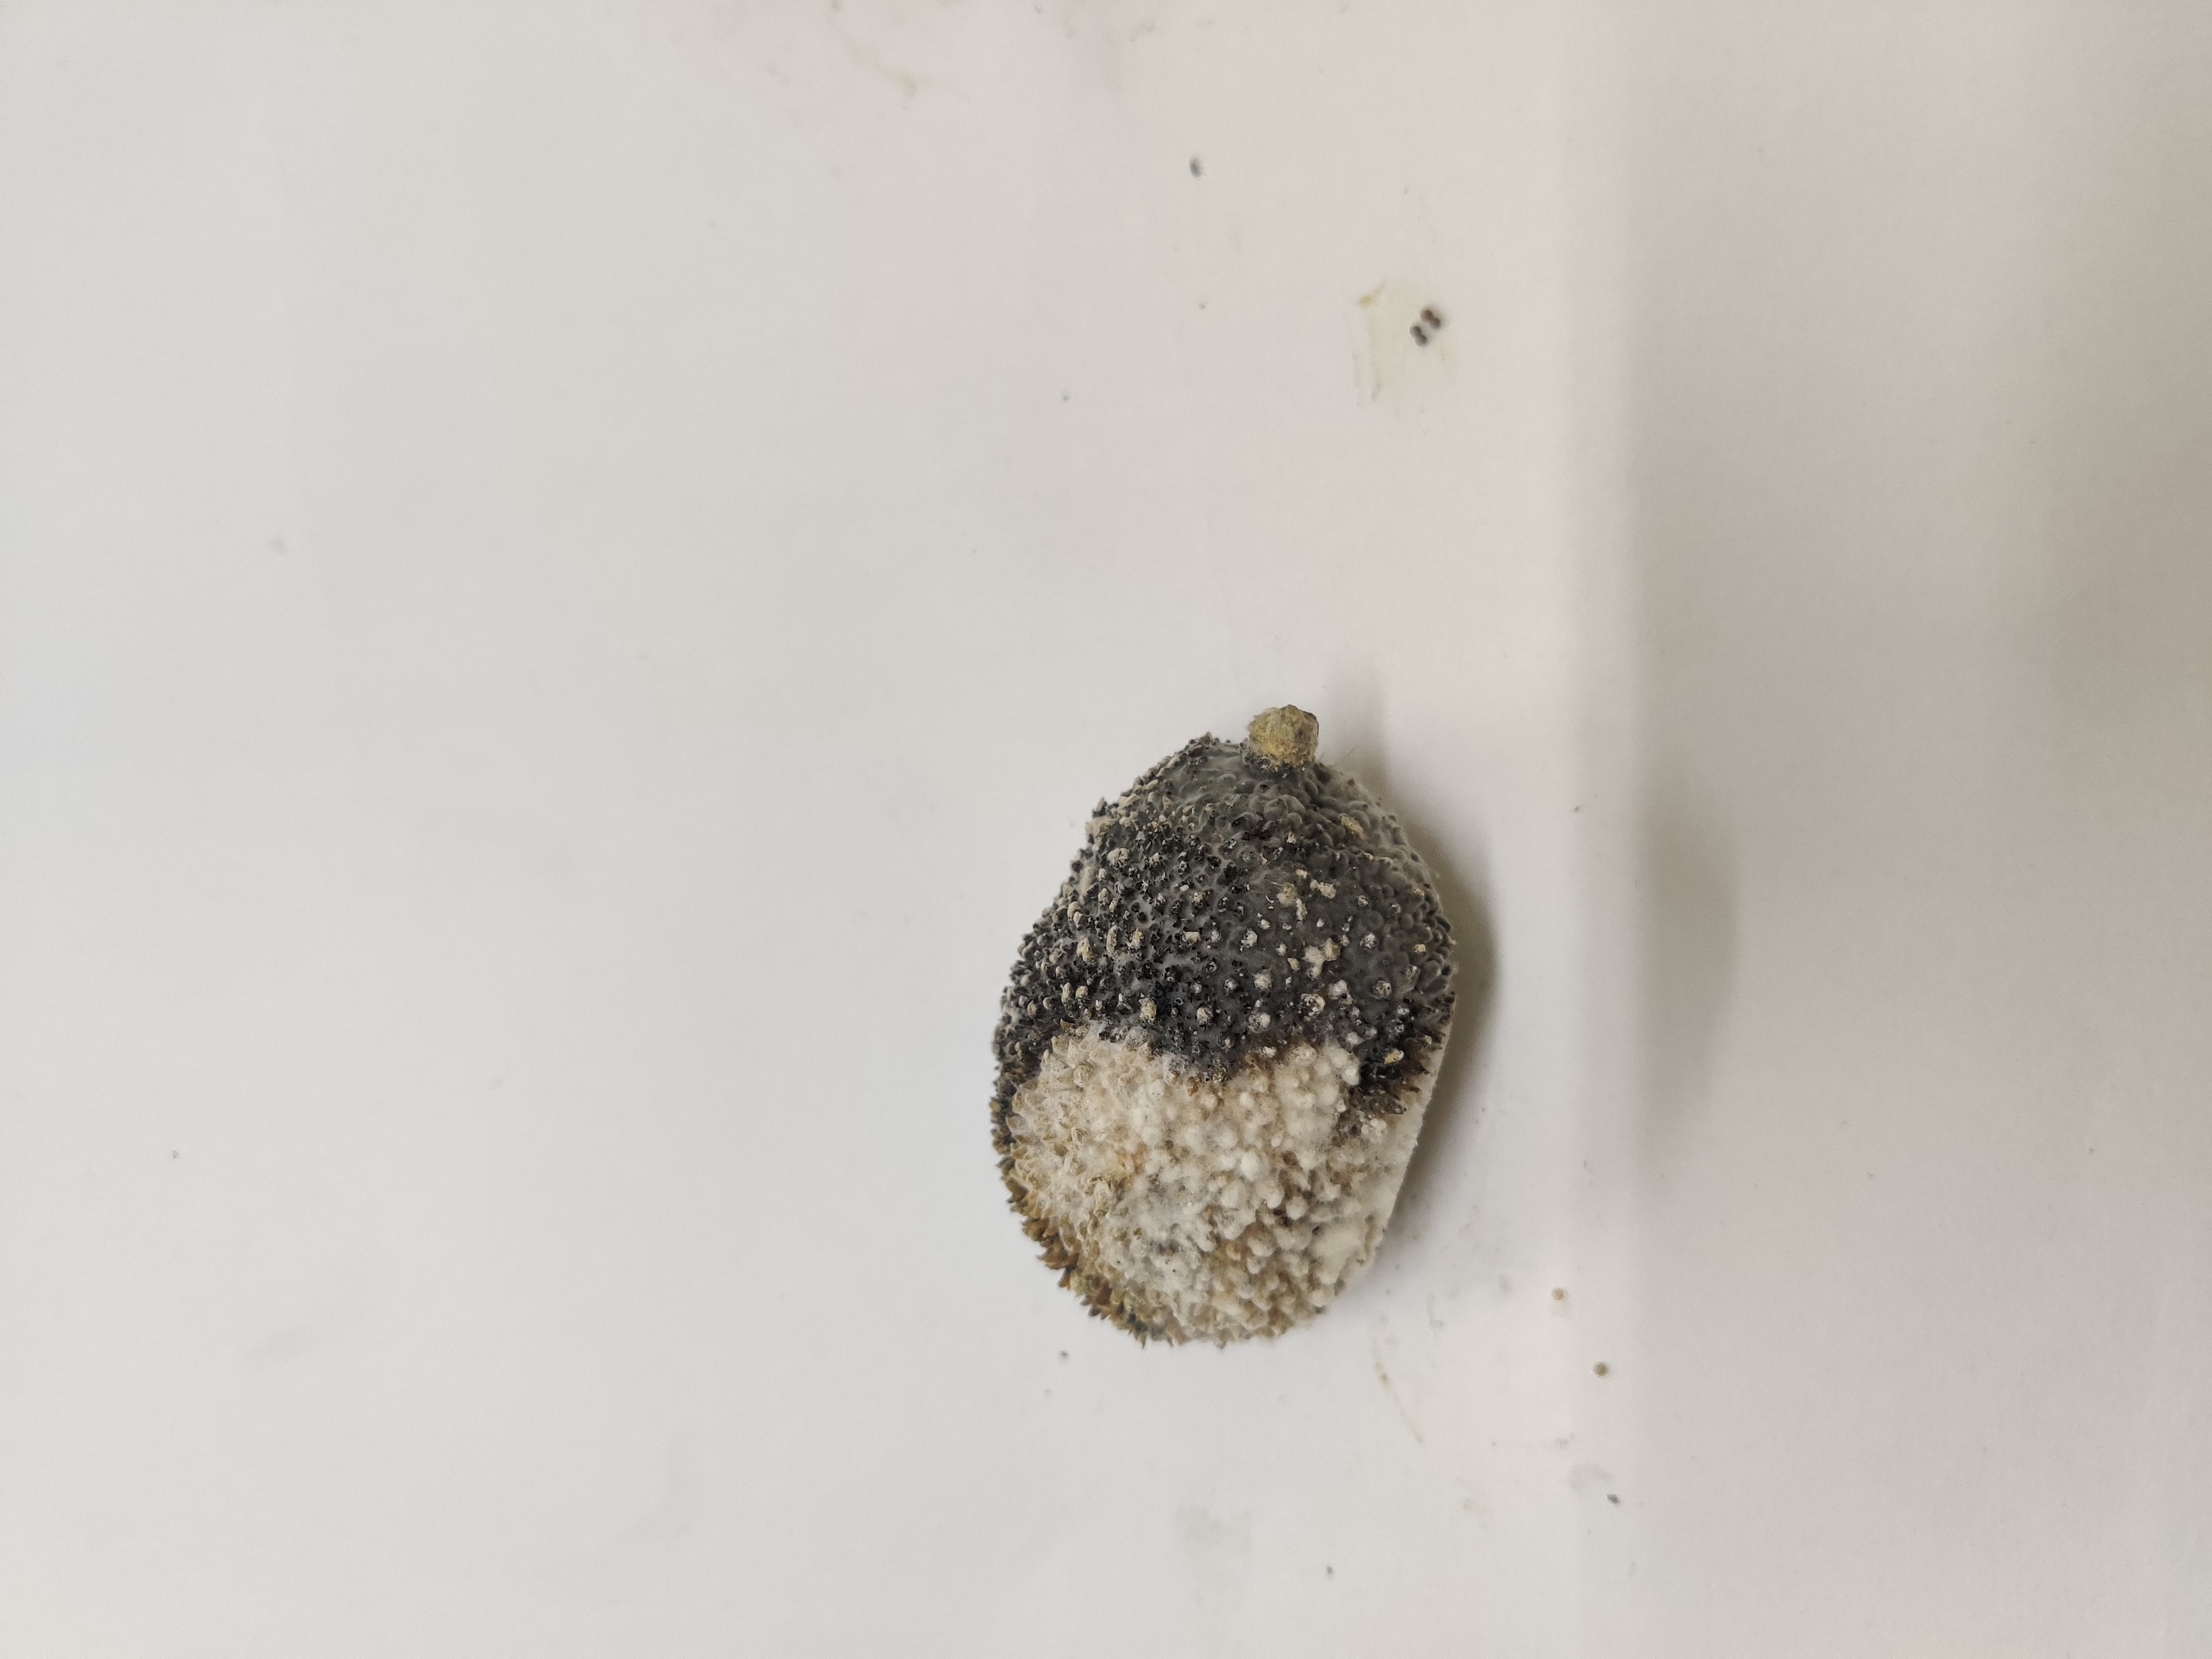
Crop: Spiny Gourd
Condition: Damaged